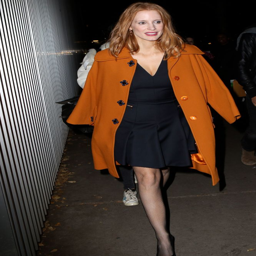
actor in a chic burnt orange coat